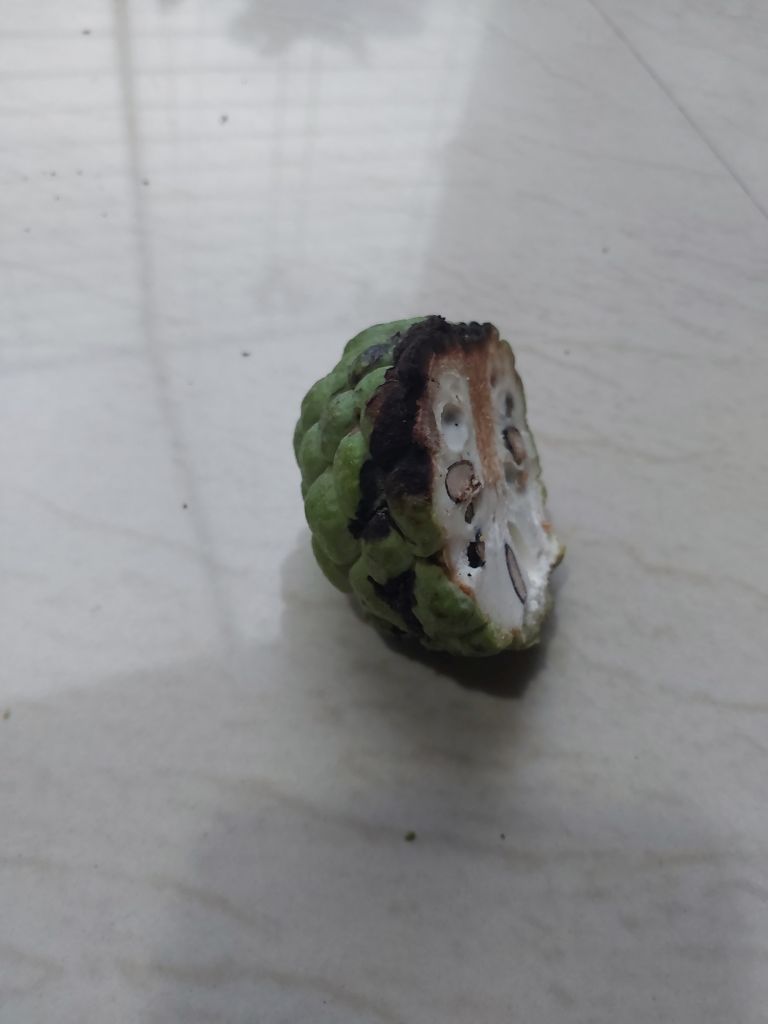
Disease label: Diplodia Rot